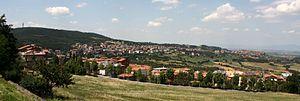
Chianciano Terme est une commune italienne de la province de Sienne dans la région Toscane en Italie. C'est une ville thermale.